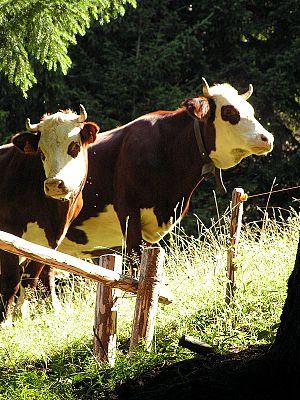
Saint-Paul-en-Chablais est une commune française située dans le département de la Haute-Savoie, en région Auvergne-Rhône-Alpes.
L’abondance est une race bovine française.